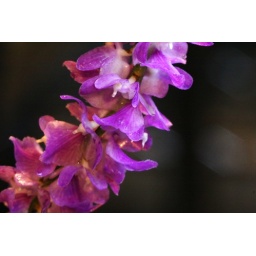
Aerides multiflora blooms, more pictures of flora and fauna in my garden today.